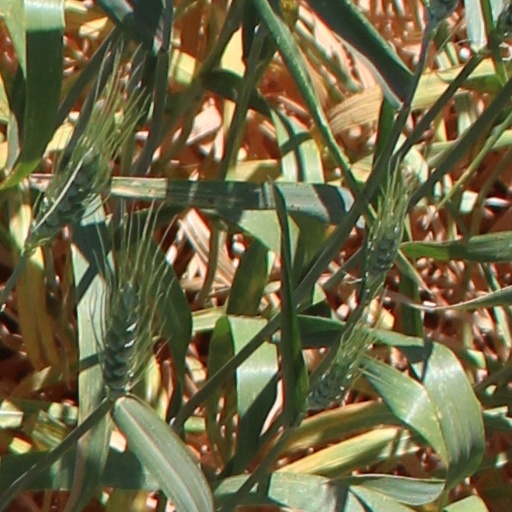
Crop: wheat